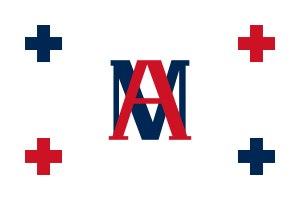
Aucun drapeau de Wallis-et-Futuna n'a de statut officiel hormis le drapeau de la France. Cependant il existe aussi un drapeau non officiel rouge qui porte en canton les couleurs françaises et, dans la partie flottante, une croix de saint André rouge dans un carré blanc.